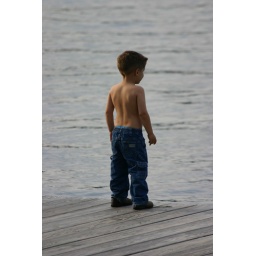
My son on a dock over looking the Charles river in Boston MA